Utsav Chowk

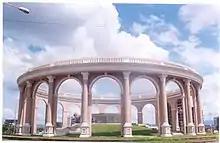

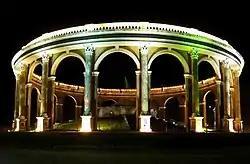
Utsav Chowk at Kharghar

Utsav Chowk is one of the famous landmarks of Kharghar, Navi Mumbai, in the Indian state of Maharashtra. Kharghar is one of the towns in Raigad district of Navi Mumbai area. It is a well planned town and Utsav Chowk is a prominent landmark just between Sector-4, Sector-7 and Sector-5 of Kharghar town.